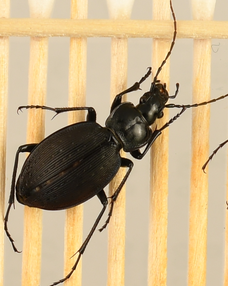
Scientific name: Carabus goryi
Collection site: Mountain Lake Biological Station NEON (MLBS), plot MLBS_001